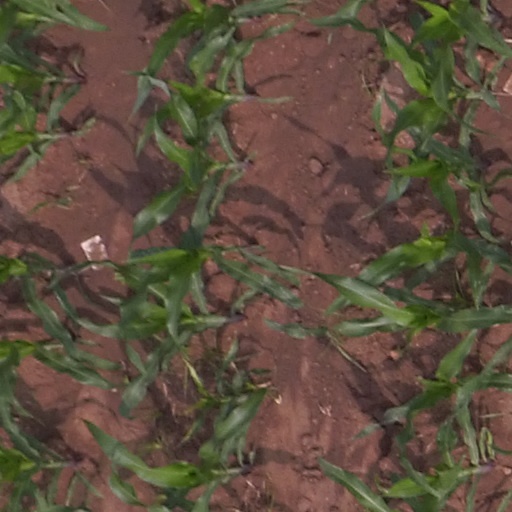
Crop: maize; corn